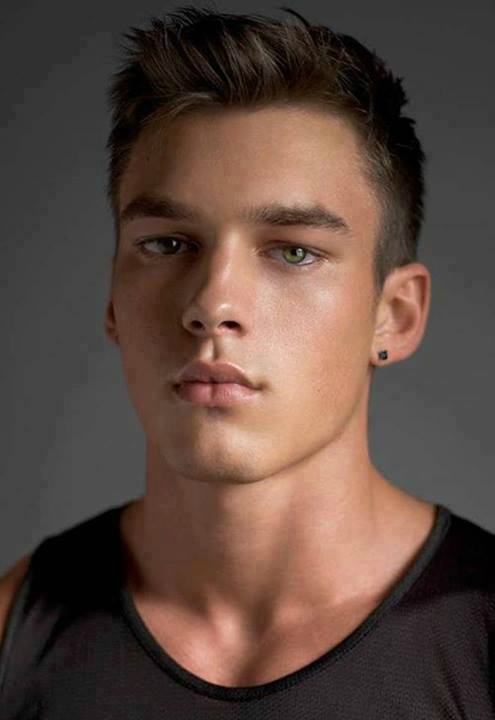
Label: Colored